General Brock (wreck, 1846)

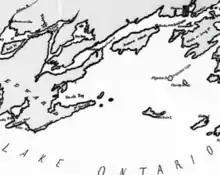
Pigeon Island, where the vessel ran aground, is in the NE quadrant of this map.

The General Brock was a sailing brig that ran aground on November 26, 1846, on Pigeon Island, Lake Ontario, in Canada. Her crew were rescued by officials from the nearby naval base at Kingston, Ontario.